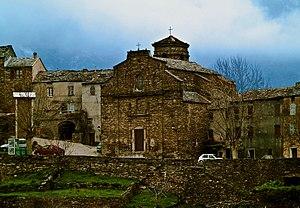
Campi (Castagniccia - Haute-Corse) est un petit village du centre de la Corse à 524 mètres d'altitude. L'église paroissiale Sainte-Marie (Santa Maria) est datée de la fin du XIXe siècle. Camera location42°
Campi est une commune française située dans la circonscription départementale de la Haute-Corse et le territoire de la collectivité de Corse. Elle appartient à l'ancienne piève de Verde.